Komatiite

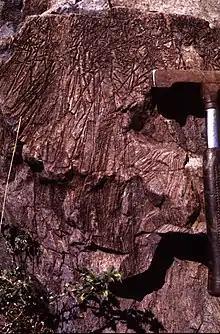
Komatiite lava at the type locality in the Komati Valley, Barberton Mountainland, South Africa, showing the distinctive "spinifex texture" formed by dendritic plates of olivine (scale shown by a hammer on the right edge of photo)

Komatiite is a type of ultramafic mantle-derived volcanic rock defined as having crystallised from a lava of at least 18 wt% magnesium oxide (MgO). It is classified as a 'picritic rock'. Komatiites have low silicon, potassium and aluminium, and high to extremely high magnesium content. Komatiite was named for its type locality along the Komati River in South Africa, and frequently displays spinifex texture composed of large dendritic plates of olivine and pyroxene.